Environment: real
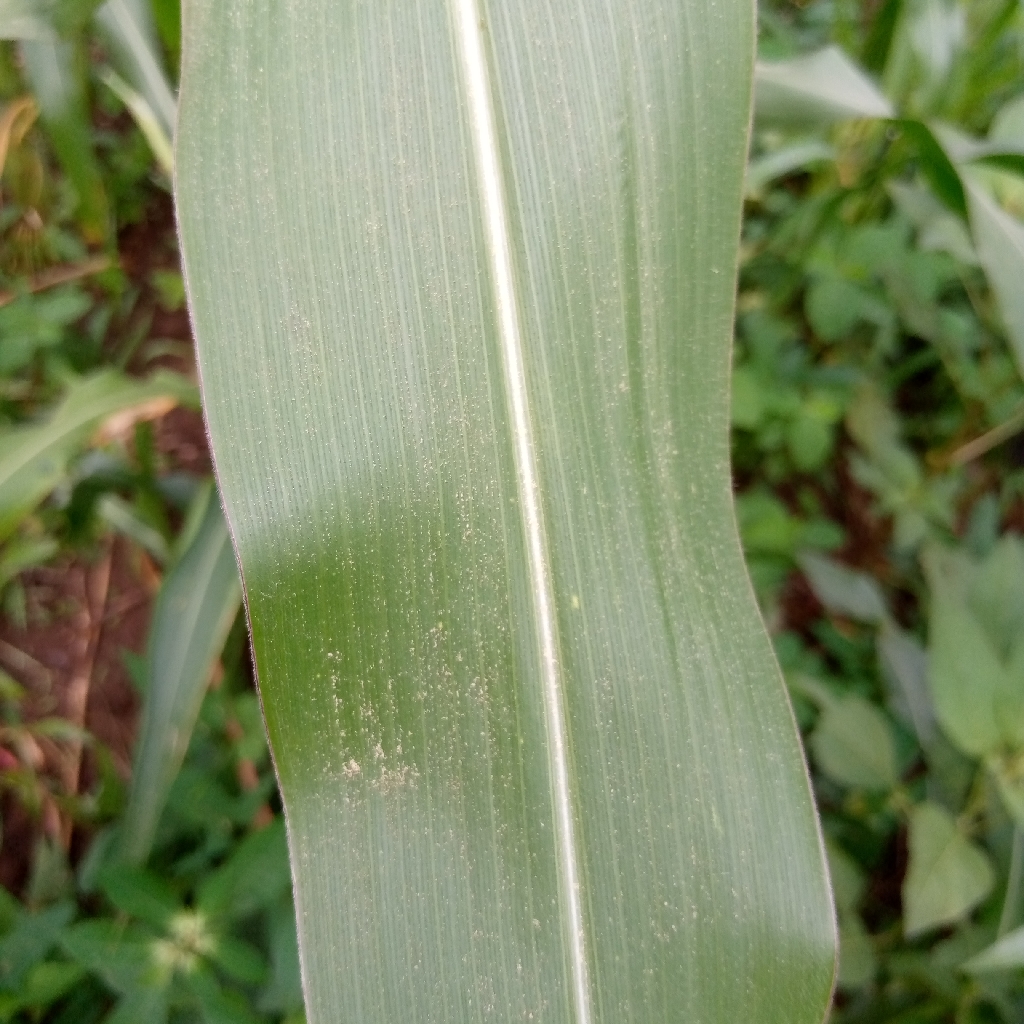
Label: healthy